Pharaon de Winter

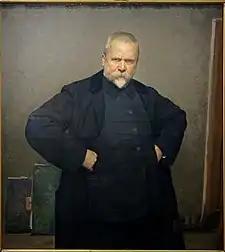
Self-portrait (1904)

Pharaon-Abdon-Léon de Winter (17 November 1849, Bailleul - 22 June 1924, Lille) was a French painter; primarily of genre scenes.